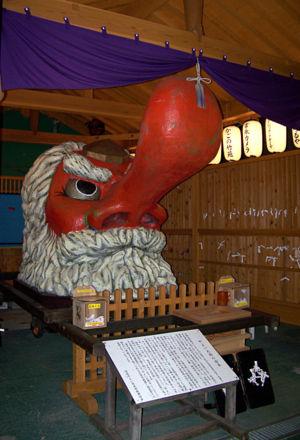
Les tengu sont un type de créatures légendaires de la religion populaire japonaise, et ils sont aussi considérés comme des dieux shinto ou comme des yōkai. Bien que leur nom contienne le mot « chien » comme le démon chinois Tiāngǒu, les tengu, à l'origine, prenaient la forme de rapaces, et ils sont traditionnellement représentés avec des caractéristiques à la fois humaines et aviaires. Les plus anciens tengu sont dépeints avec des becs, mais ce trait a souvent été humanisé en un nez anormalement long, qui est actuellement largement considéré comme la caractéristique définissant le tengu dans l'imaginaire populaire.